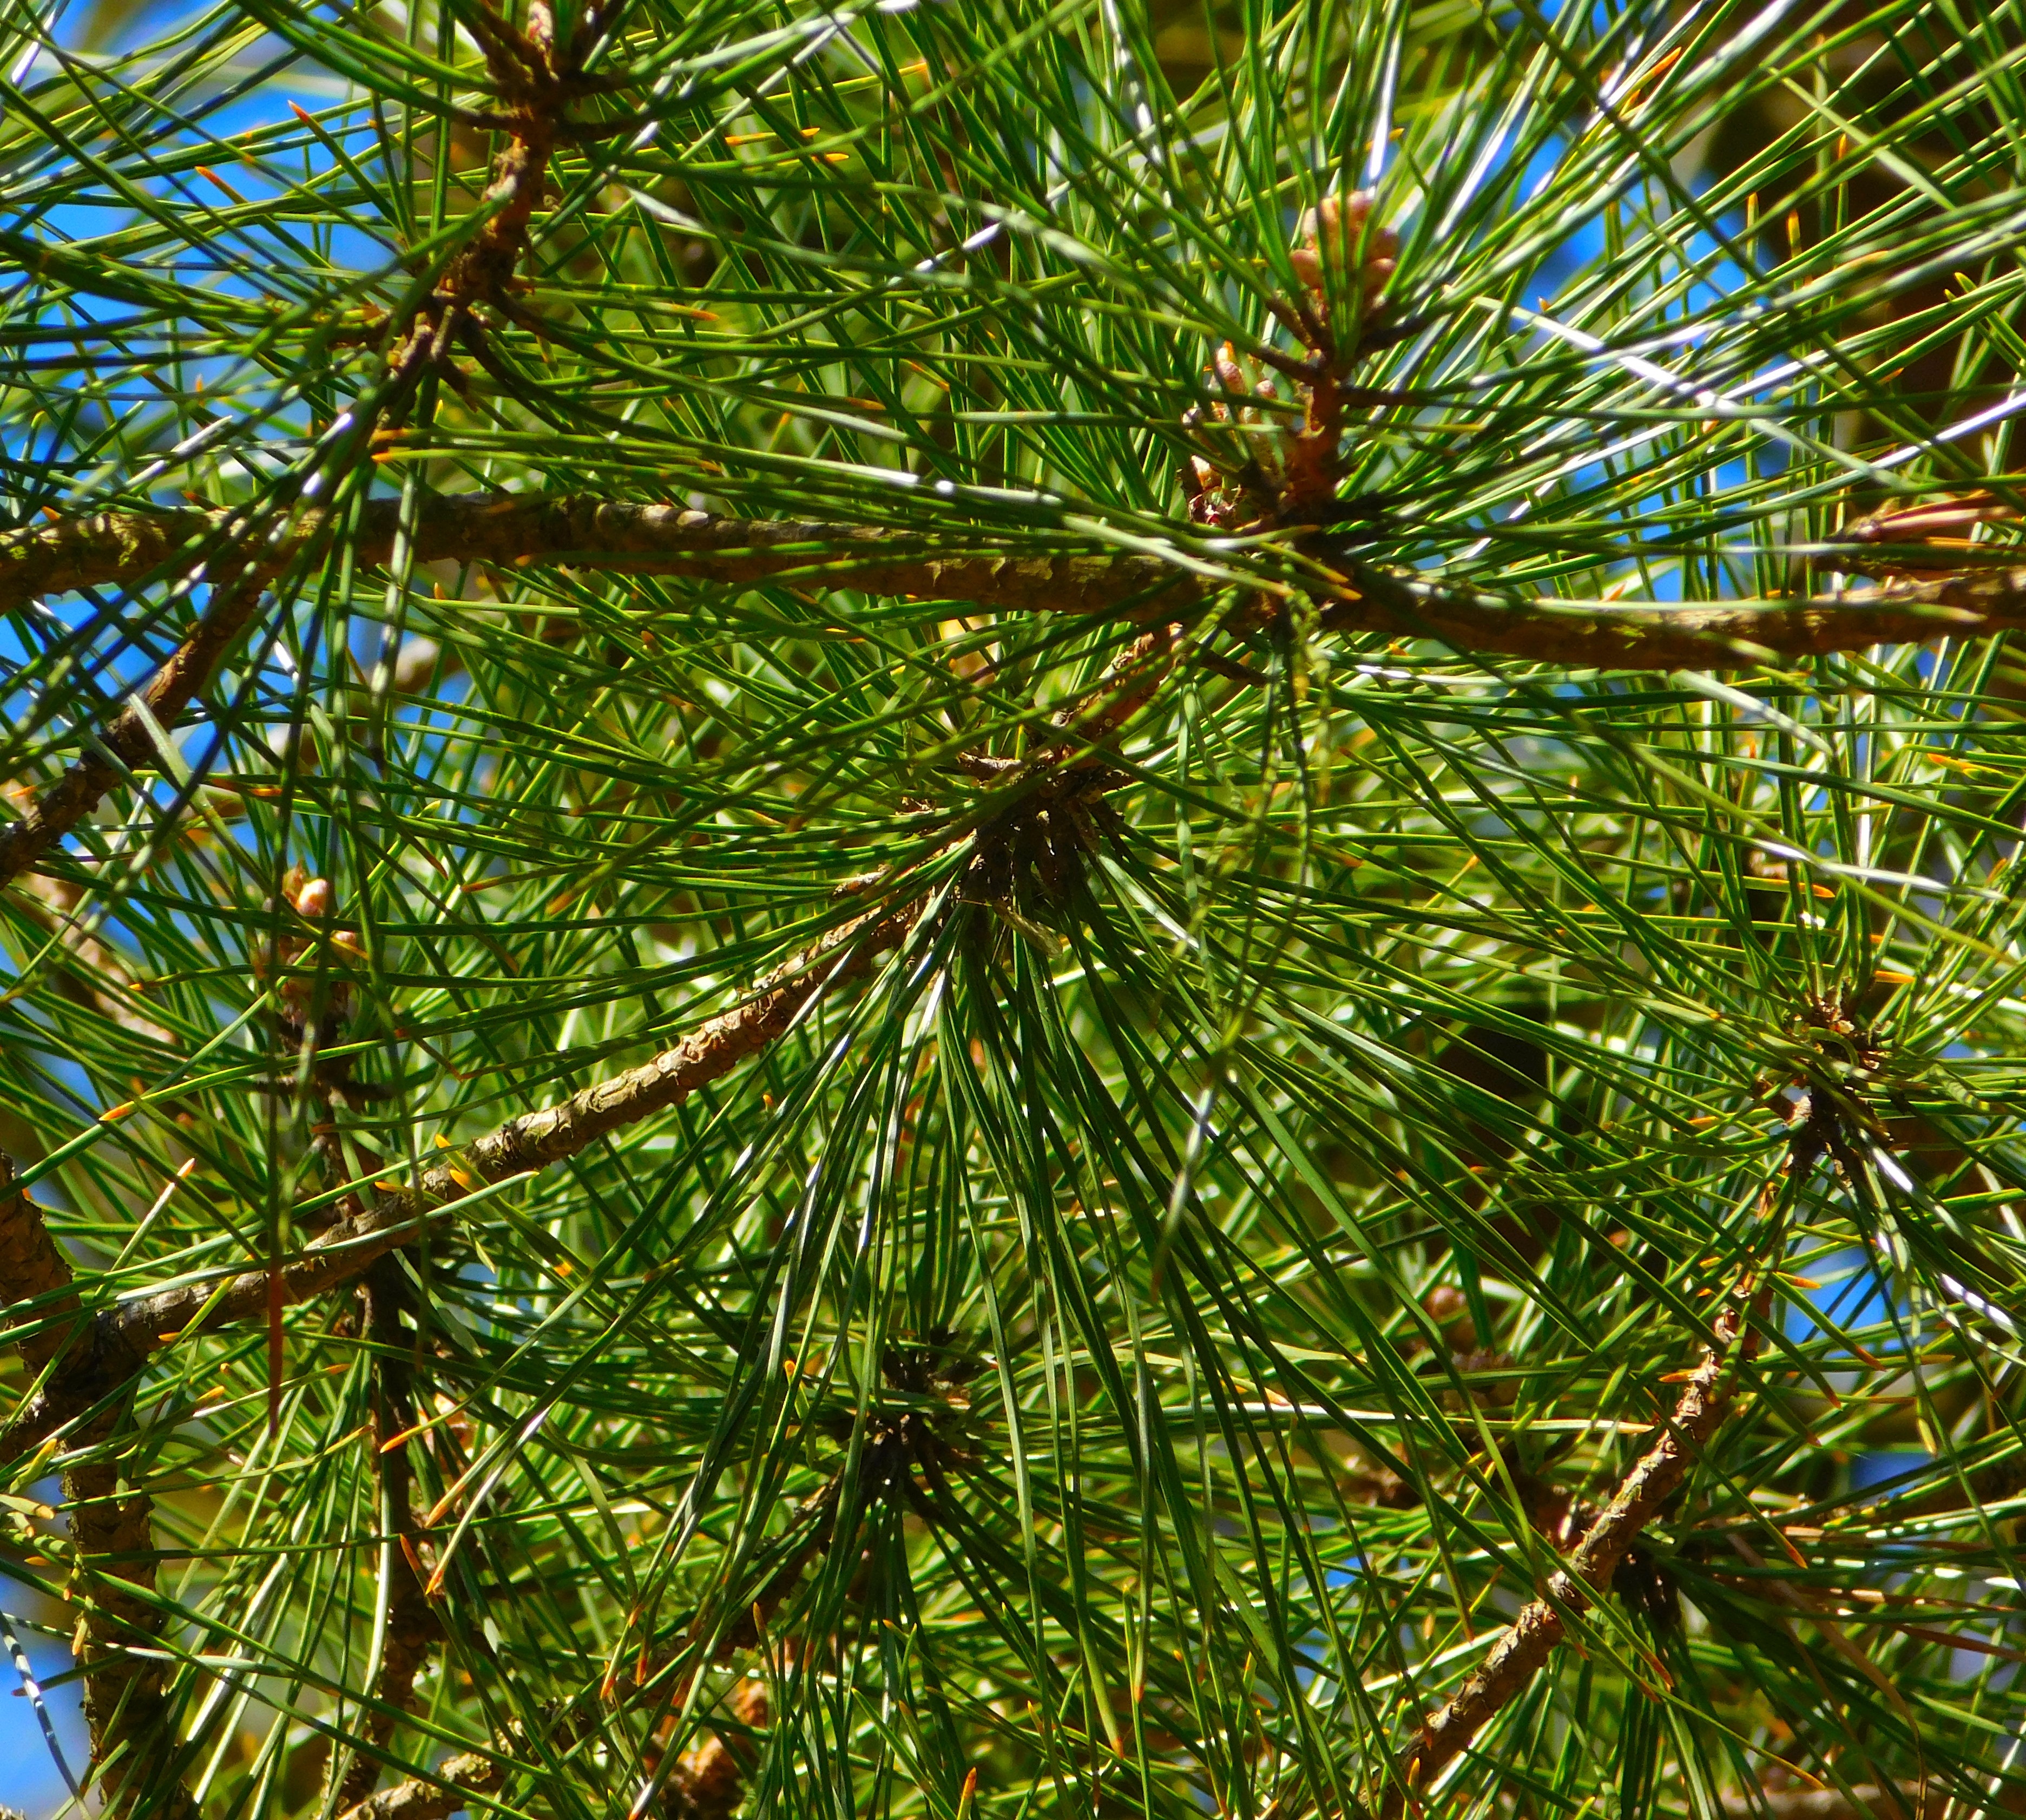
tree, branch, plant, leaf, pine, green, evergreen, botany, fir, close, twig, conifer, spruce, branches, needles, conifers, larch, ecosystem, gymnosperm plant, softwoods, umbrella pine, sciadopitys verticillata, biome, pine family, woody plant, temperate coniferous forest, land plant, arecales